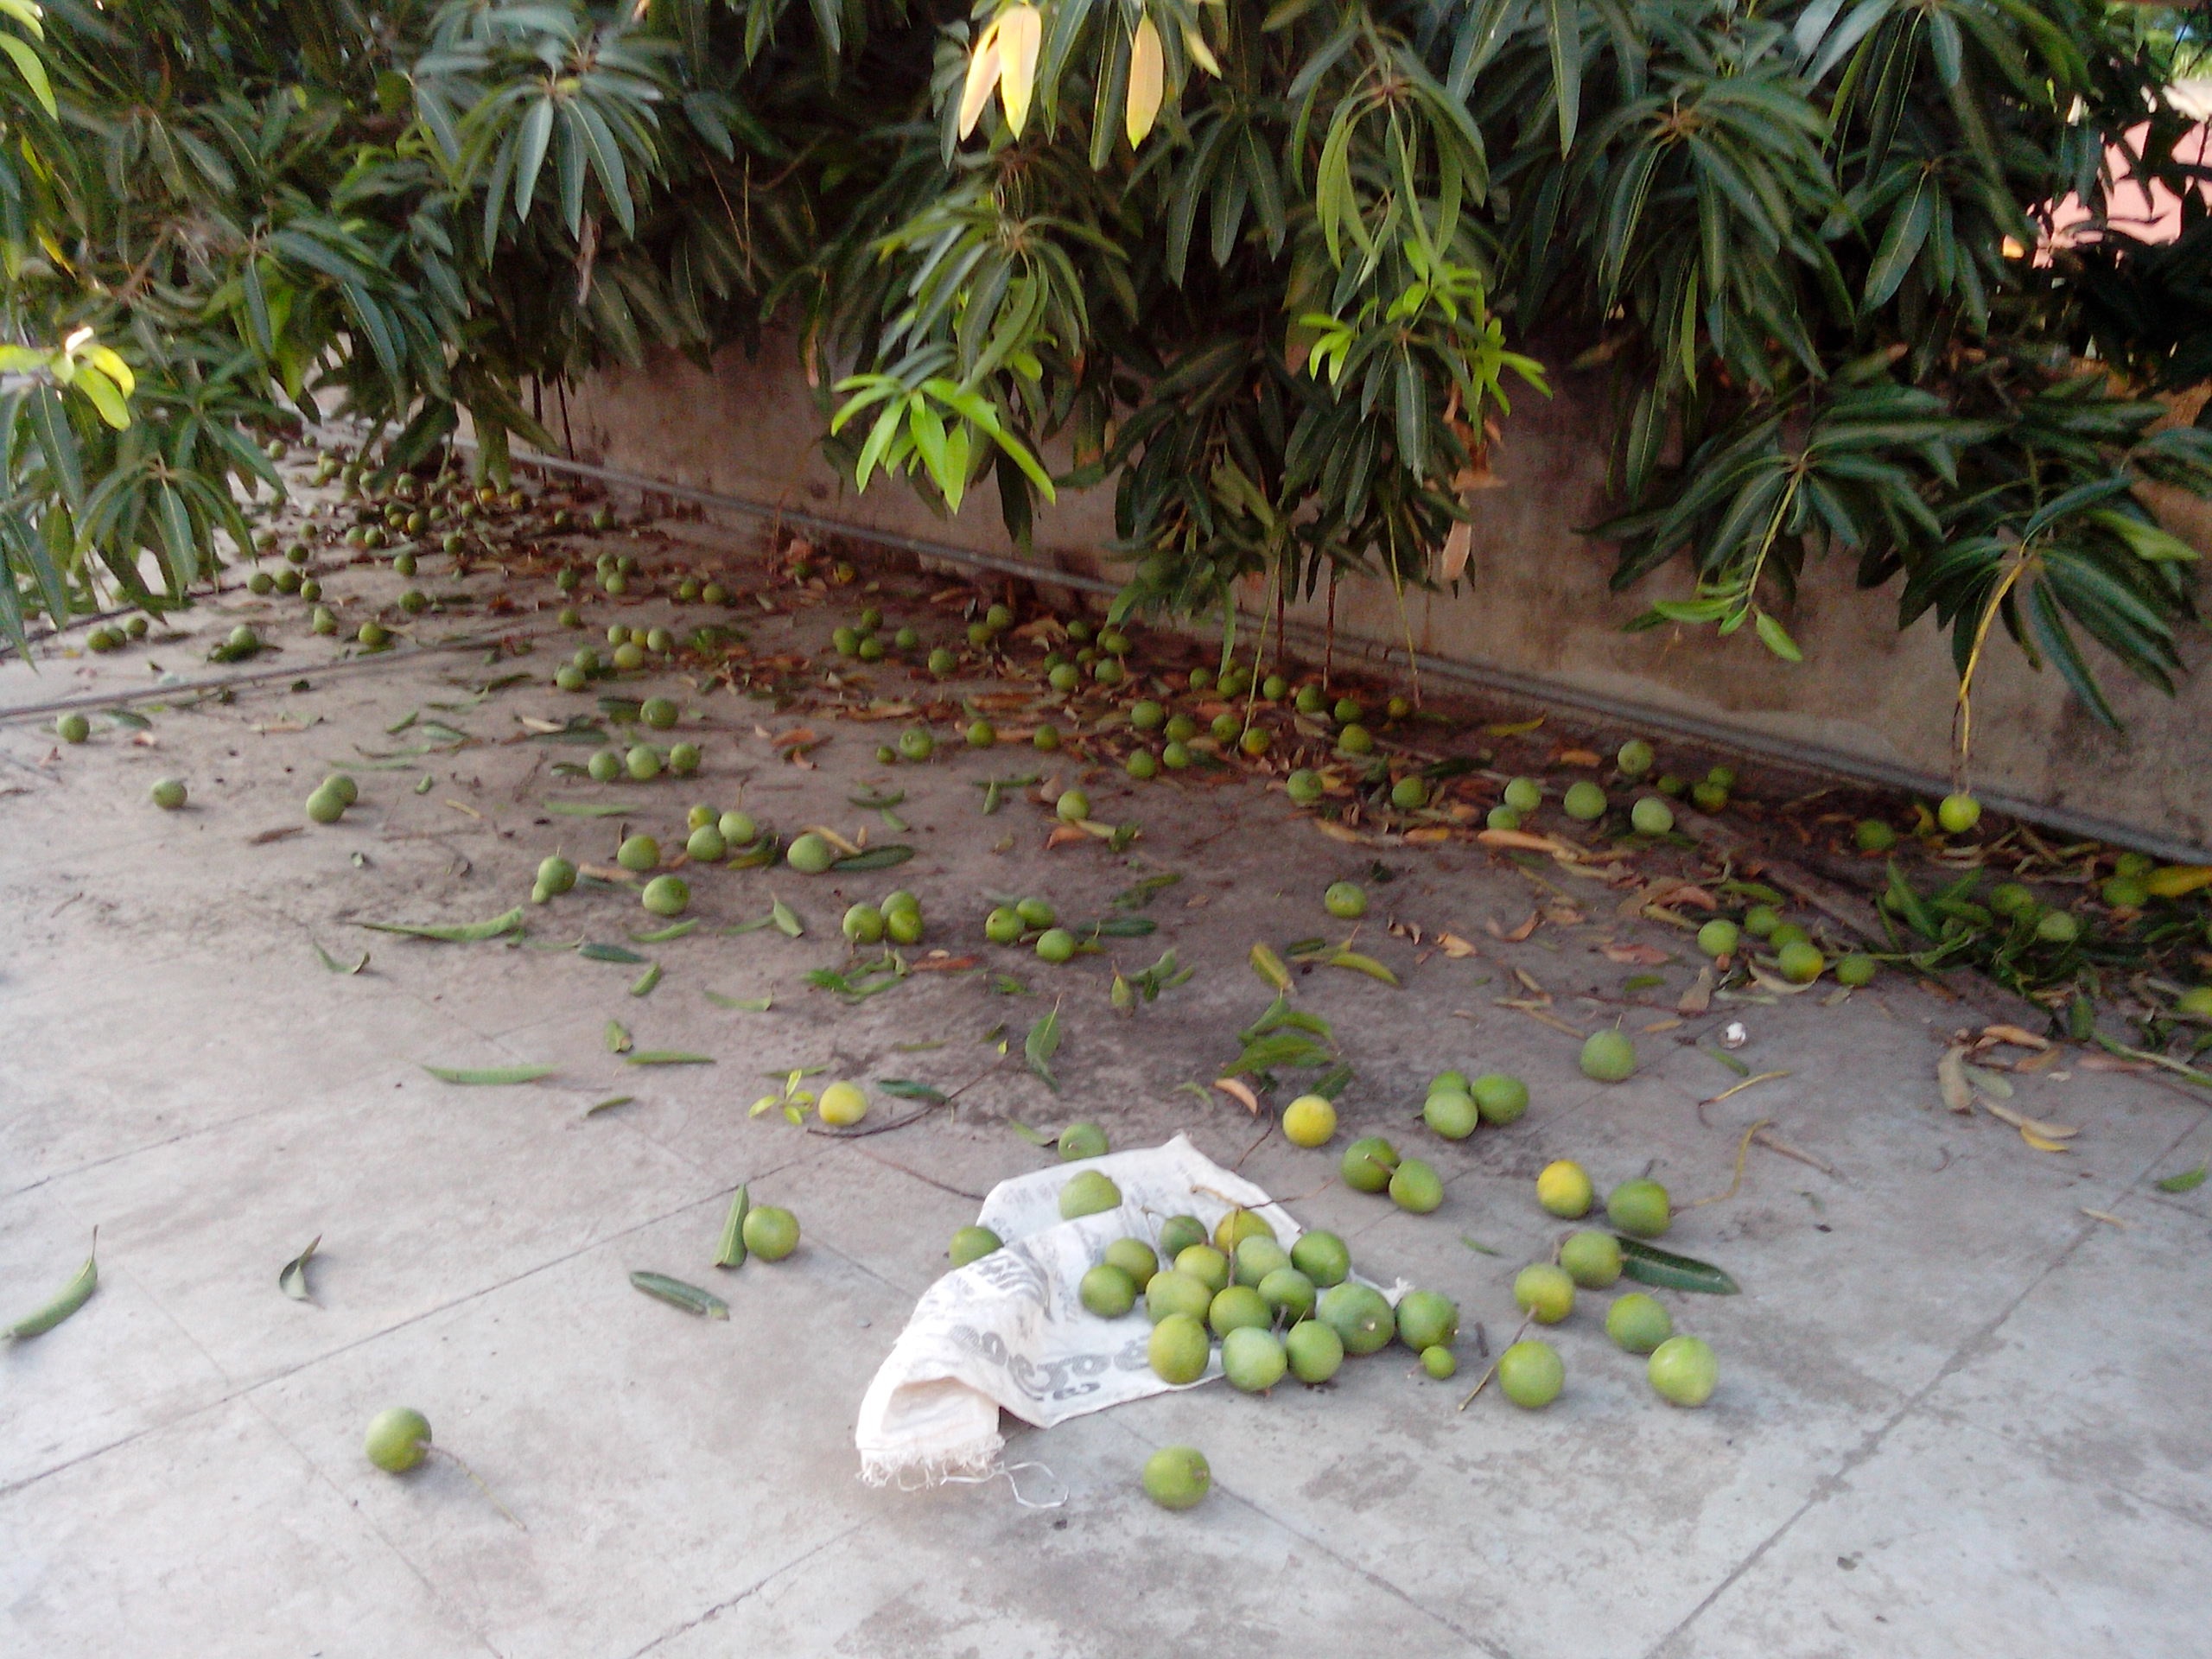
tree, plant, lawn, flower, produce, botany, garden, shrub, yard, flowering plant, land plant, arecales